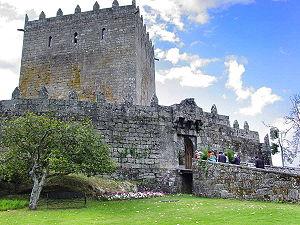
Soutomaior est une commune de la province de Pontevedra en Espagne située dans la communauté autonome de Galice.
Le château de Soutomaior est situé dans la paroisse civile de San Salvador de Soutomaior, dans la commune de Soutomaior, dans la province de Pontevedra, dans la communauté autonome de Galice, en Espagne.